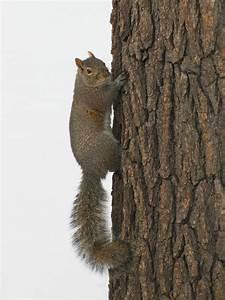
squirrel